Richard I of England

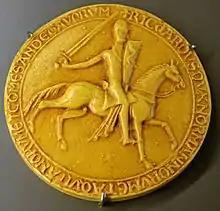
King Richard I's Great Seal of 1189

Richard was born on 8 September 1157, probably at Beaumont Palace, in Oxford, England, son of King Henry II of England and Eleanor of Aquitaine. He was the younger brother of William, Henry the Young King, and Matilda; William died before Richard's birth. As a younger son of Henry II, Richard was not expected to ascend the throne. Four more children were born to King Henry and Queen Eleanor: Geoffrey, Eleanor, Joan, and John. Richard also had two half-sisters from his mother's first marriage to Louis VII of France: Marie and Alix.